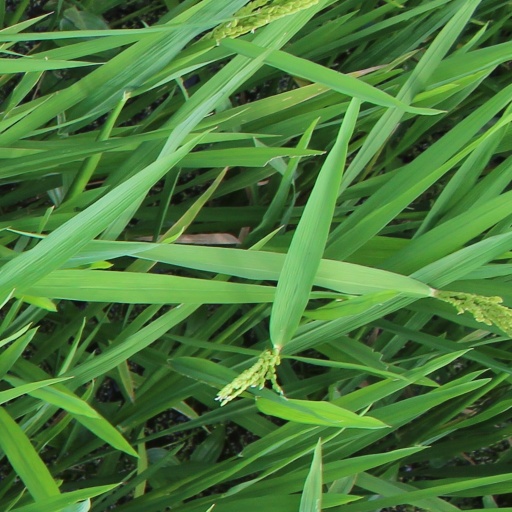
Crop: rice